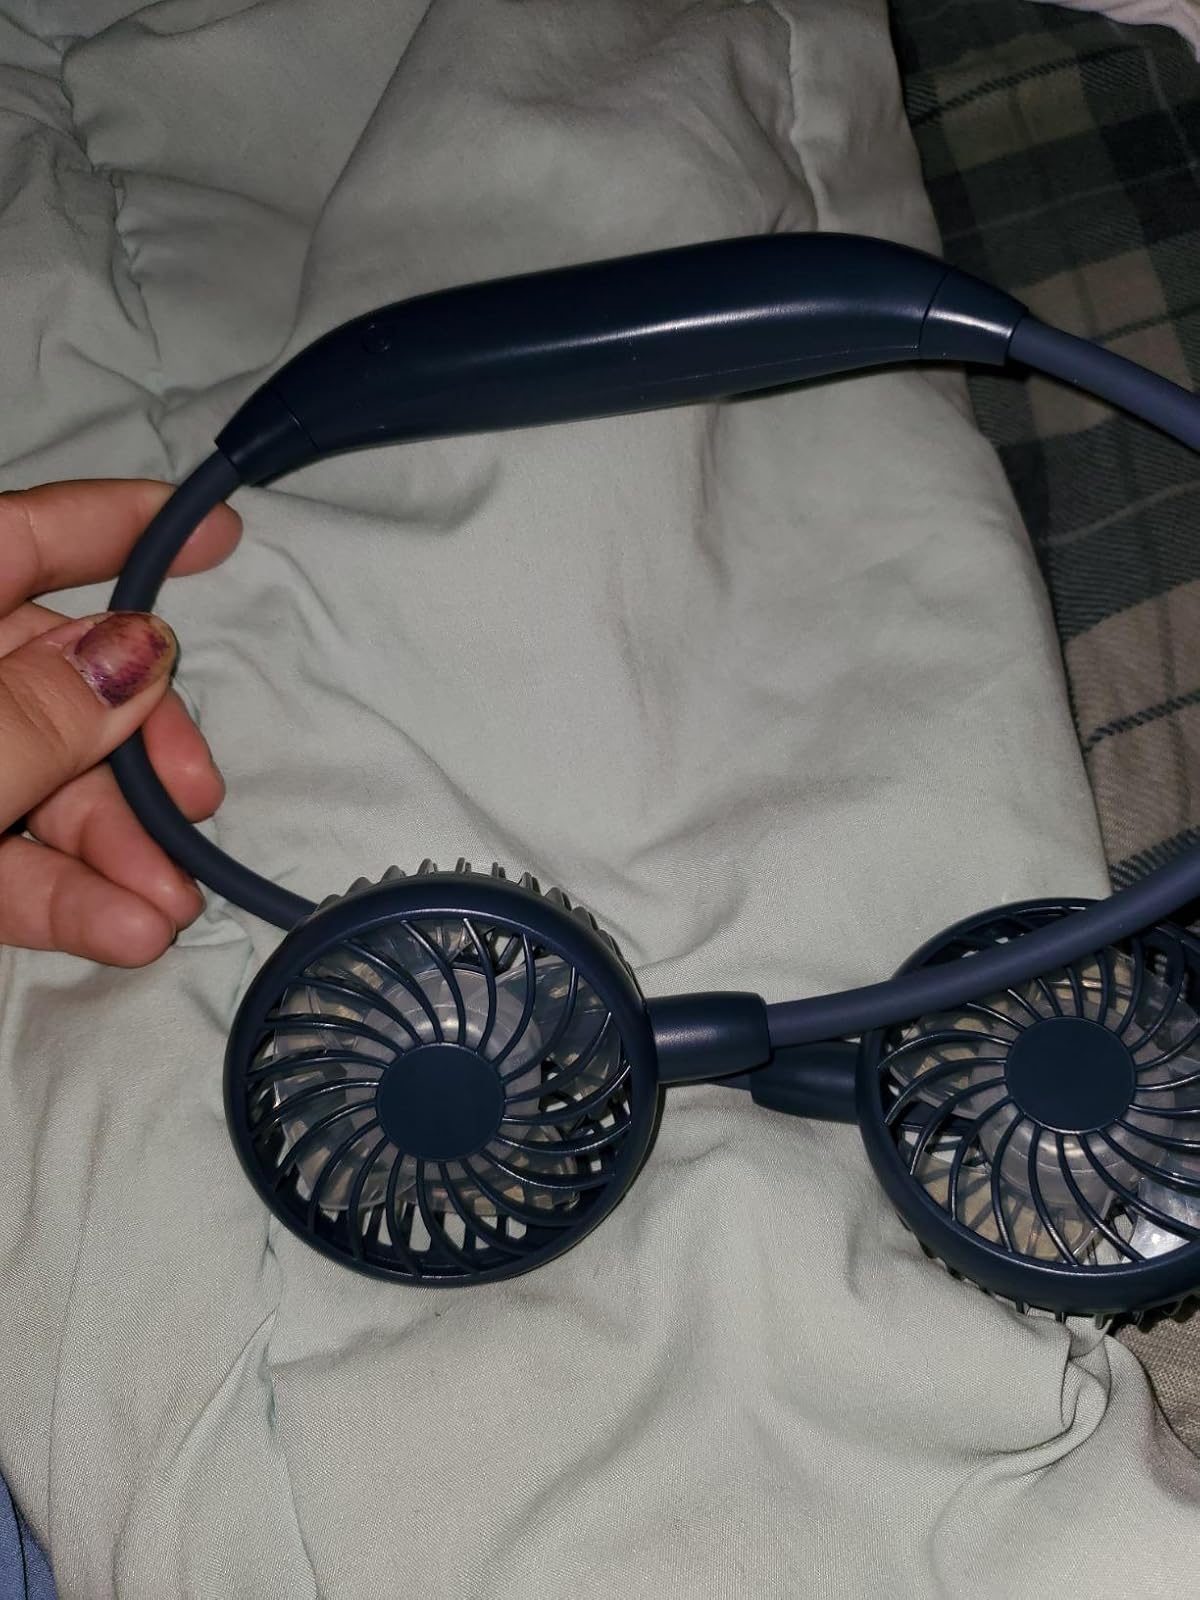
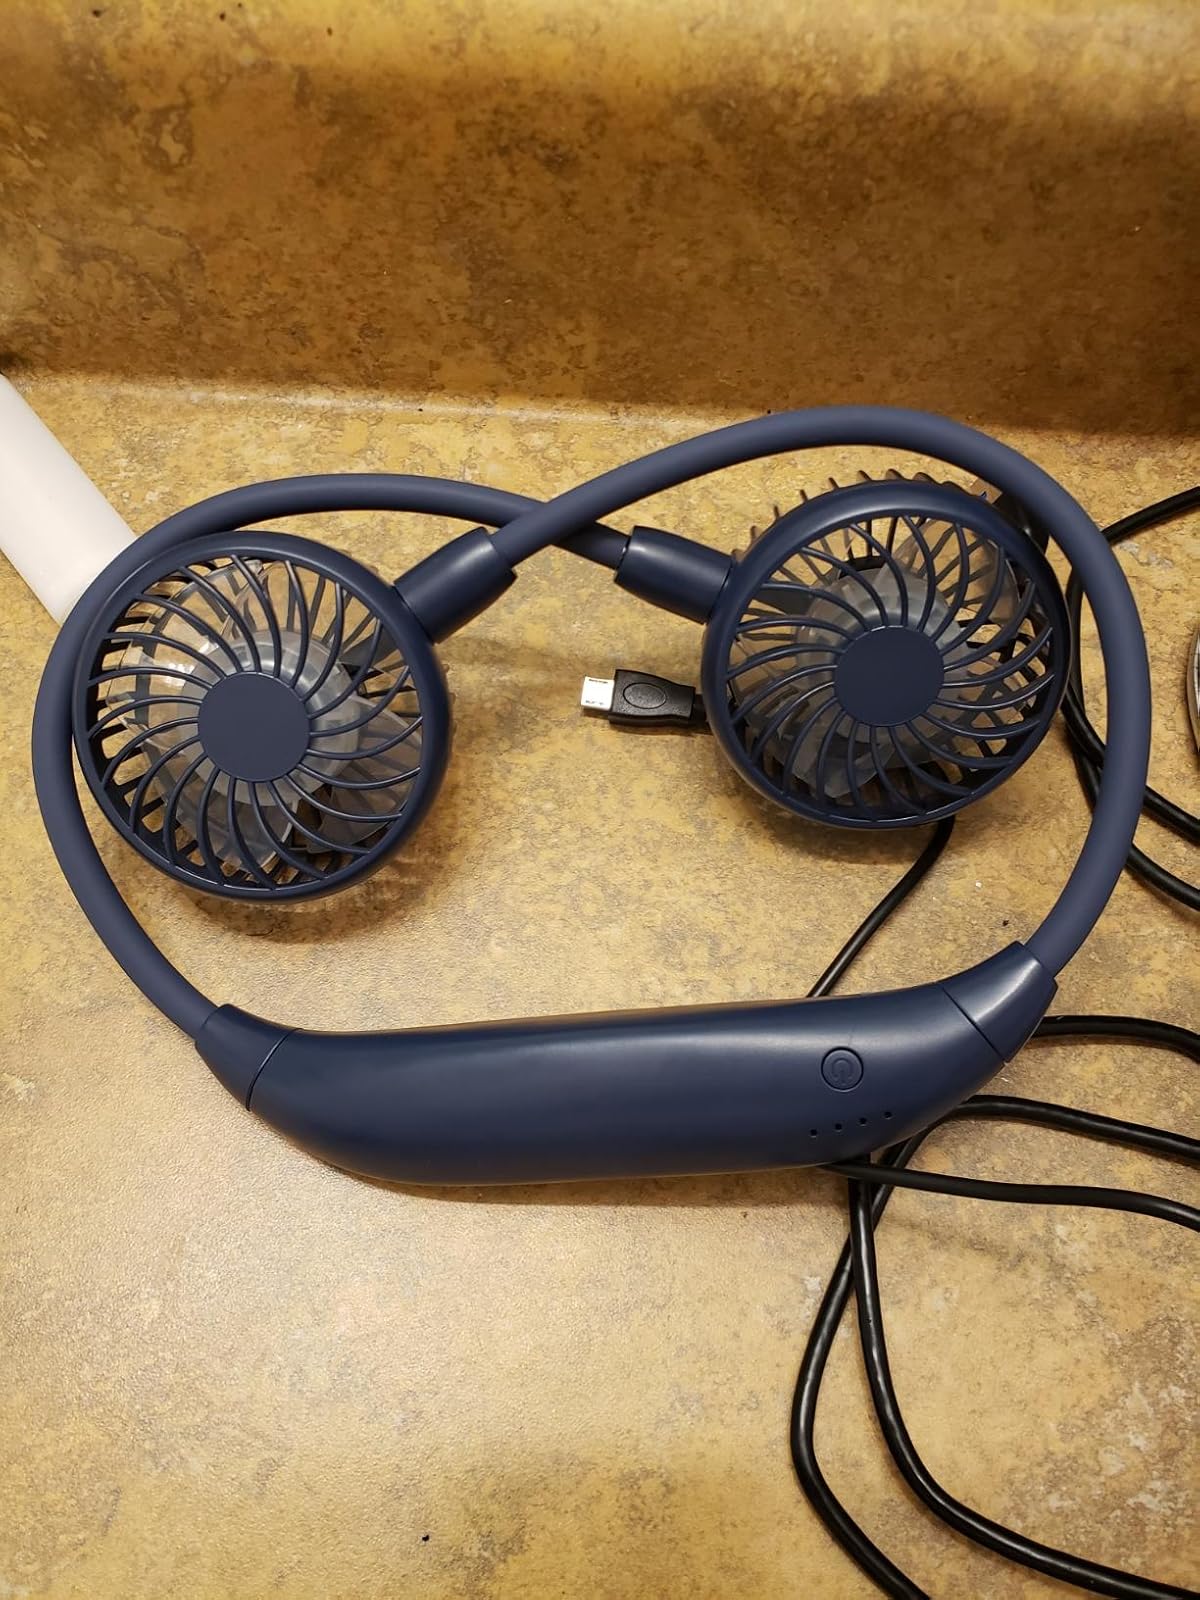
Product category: fan
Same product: yes